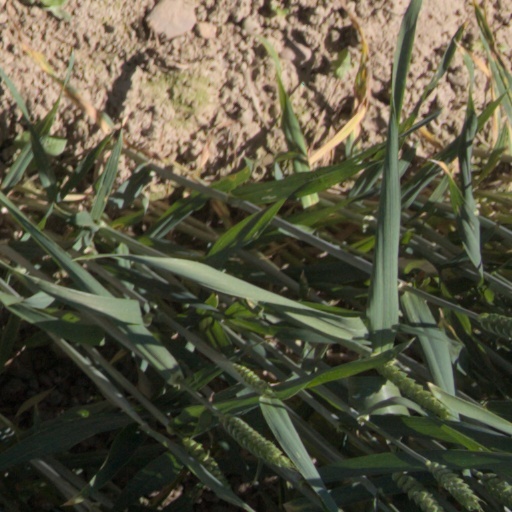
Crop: wheat